Apradhi (1974 film)

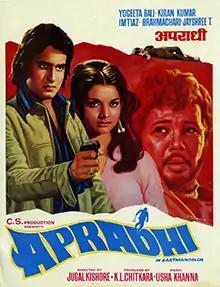
Poster

Apradhi is a 1974 Indian Hindi-language action drama film directed by Jugal Kishore, with the script written by R.K. Banerjee and T.N. Sharma. The film stars Yogeeta Bali, Kiran Kumar and Dev Kumar. The soundtrack was composed by Usha Khanna and features playback singers Suman Kalyanpur and Mukesh. It was released on the EMI Records label.